Pompeo Di Campello

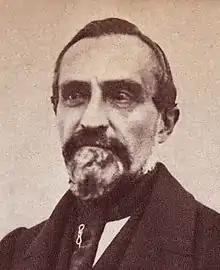
Pompeo Di Campello

Pompeo Di Campello (15 February 1803, Spoleto24 June 1884, Spoleto) was an Italian politician who served as Minister of Foreign Affairs in the Kingdom of Italy from 12 April 26 October 1867. He also served in the Senate of the Kingdom of Sardinia and the Kingdom of Italy.